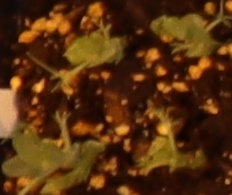
Label: Field Pea